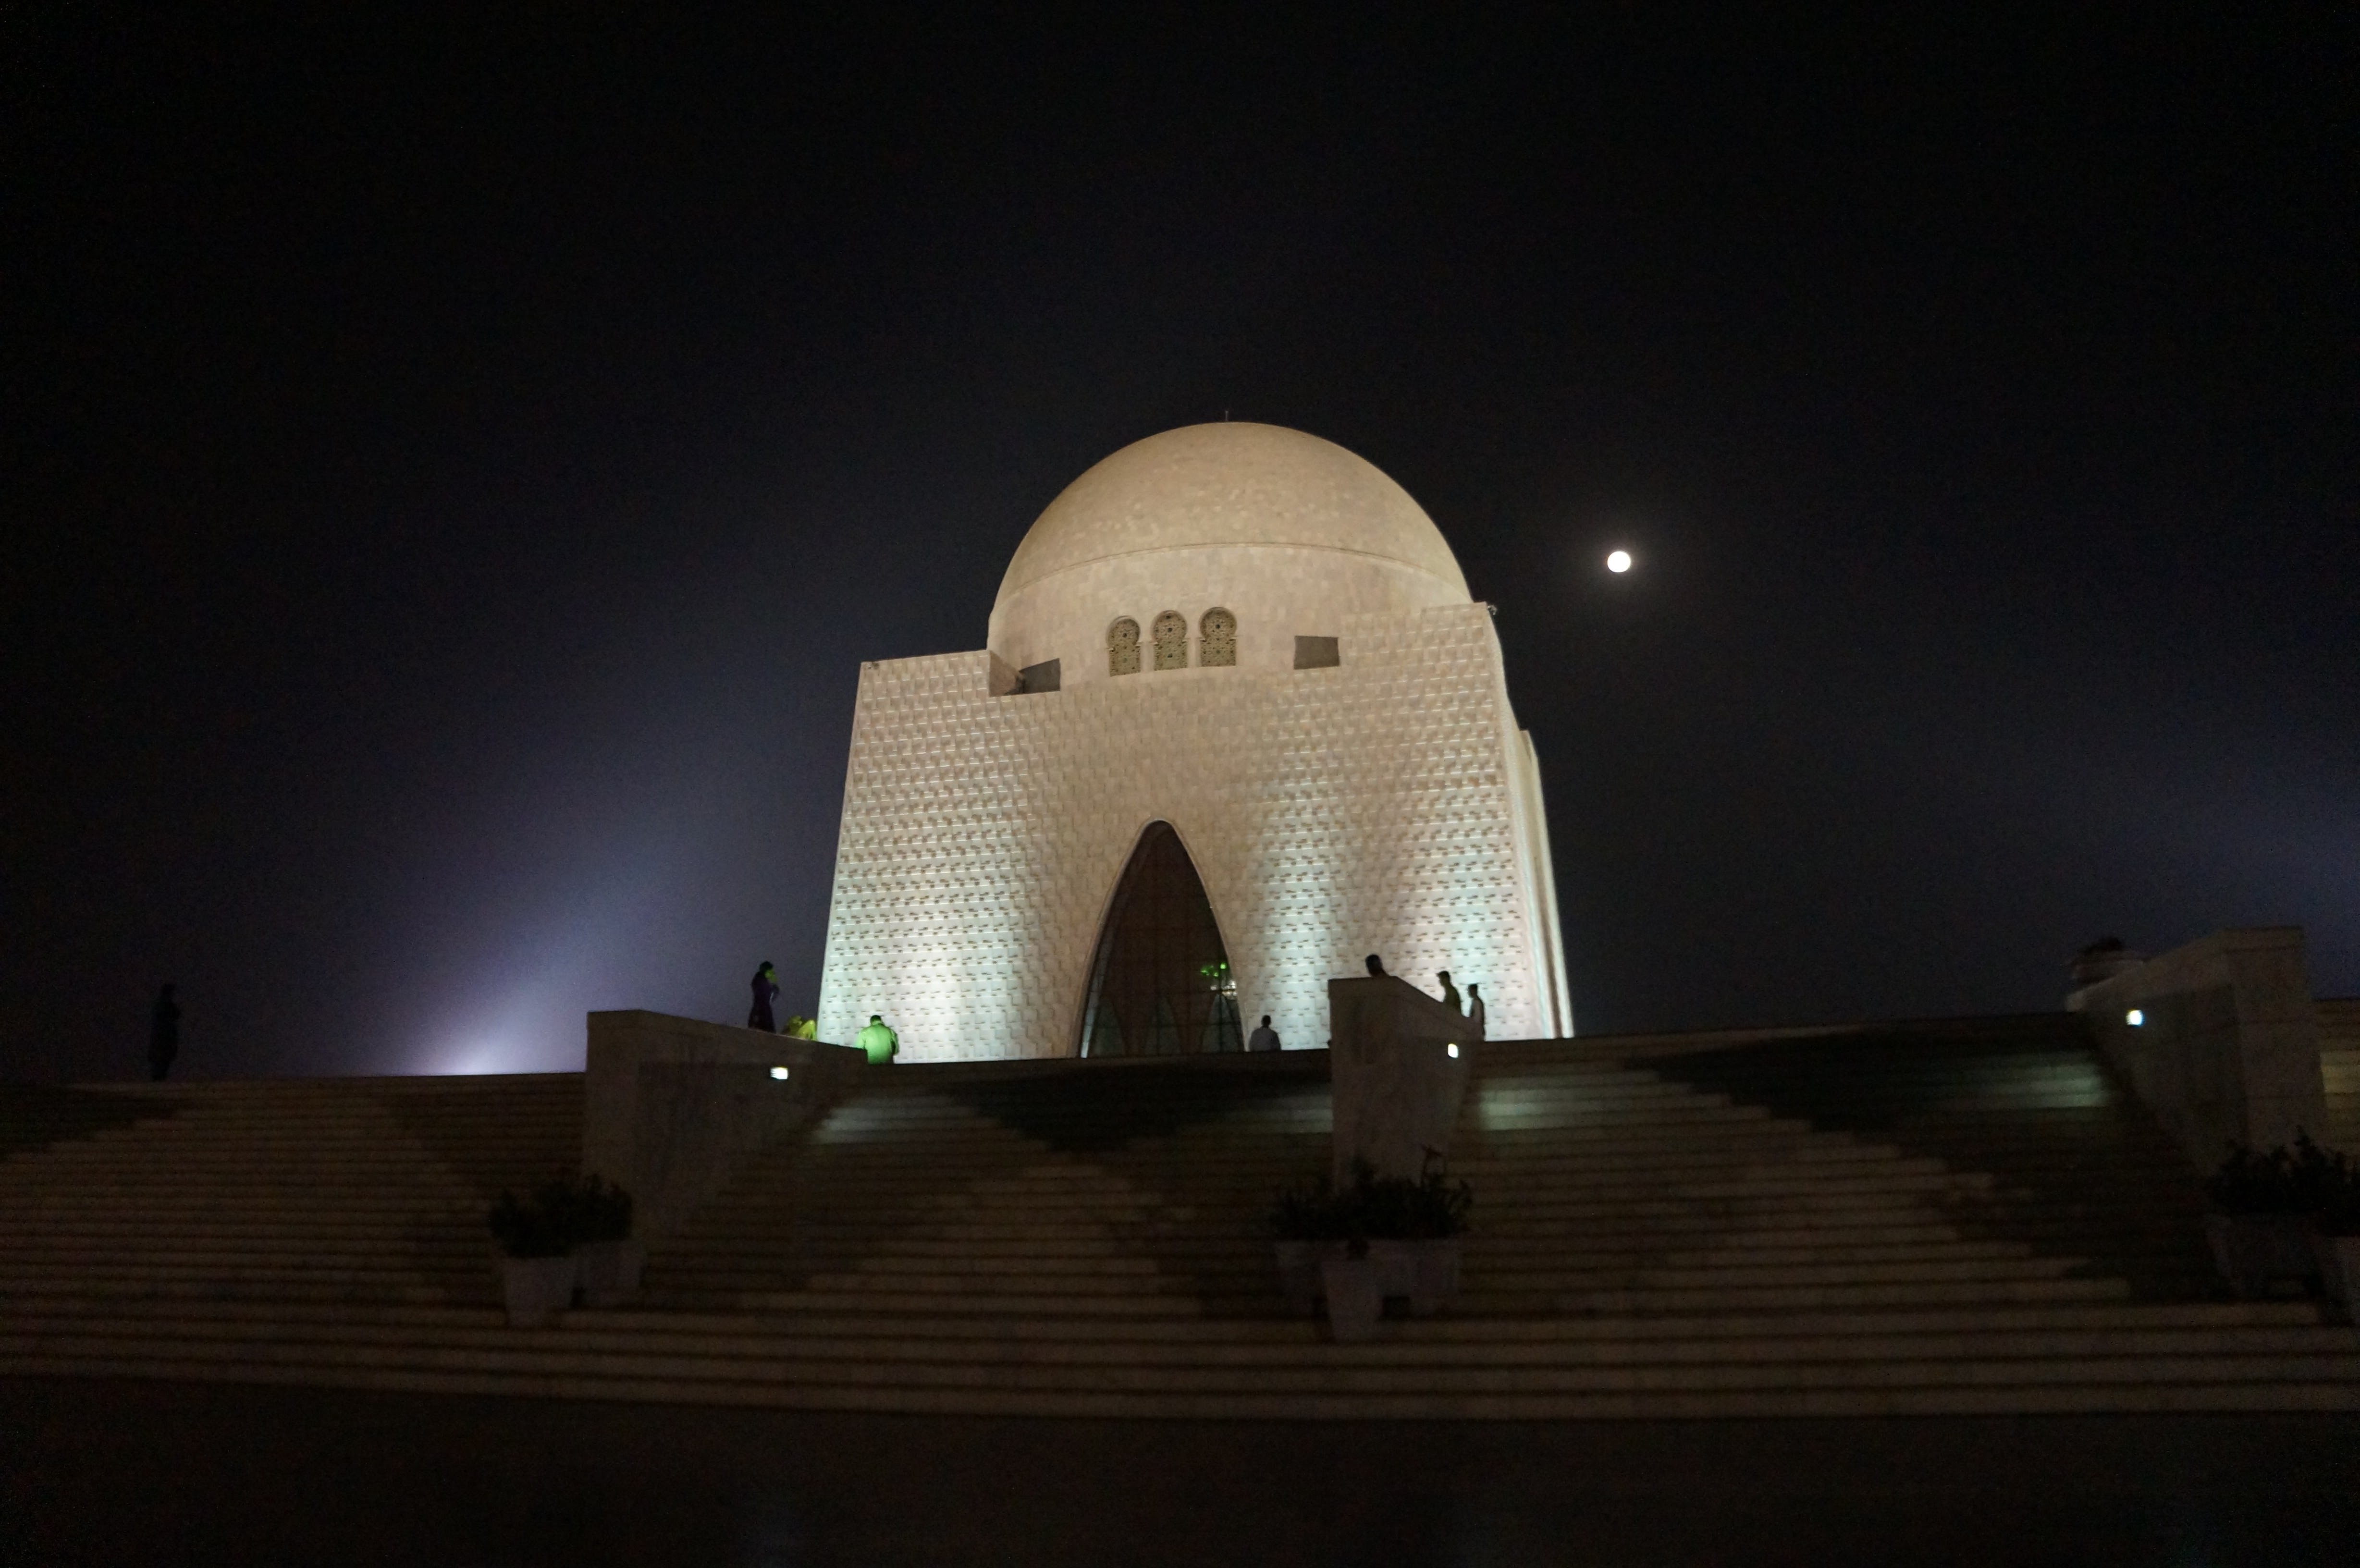
light, architecture, night, building, reflection, landmark, darkness, lighting, theatre, mosque, dome, shape